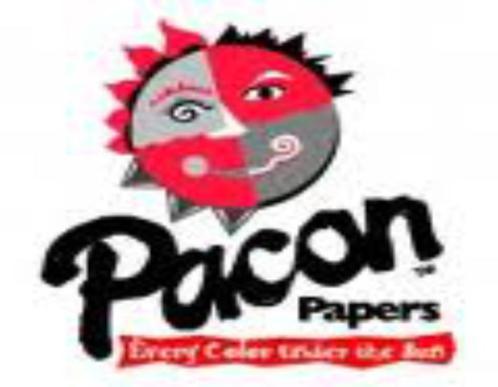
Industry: Others